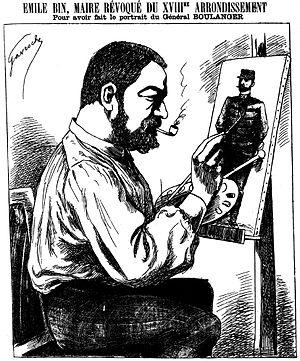
Émile Bin, né à Paris le 10 février 1825 et mort à Marly-la-Ville le 4 septembre 1897, est un artiste peintre, graveur et homme politique français.